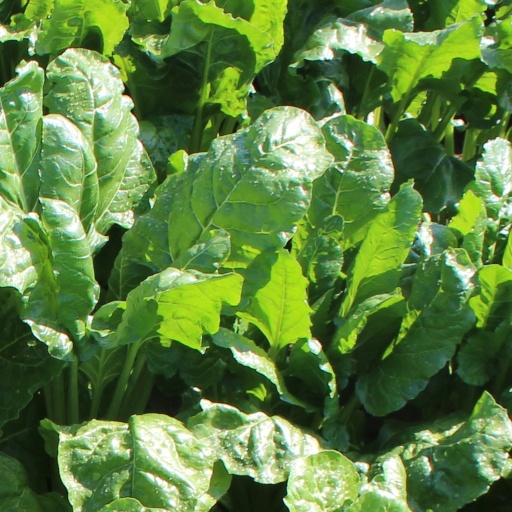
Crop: sugar beet